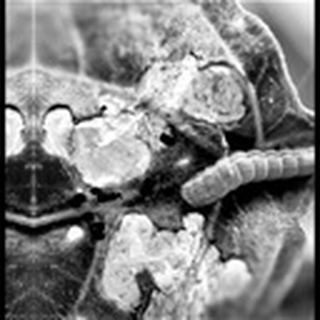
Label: cotton_army_worm